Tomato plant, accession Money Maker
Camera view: tilt-top (135 deg); turntable rotation: 120 degrees
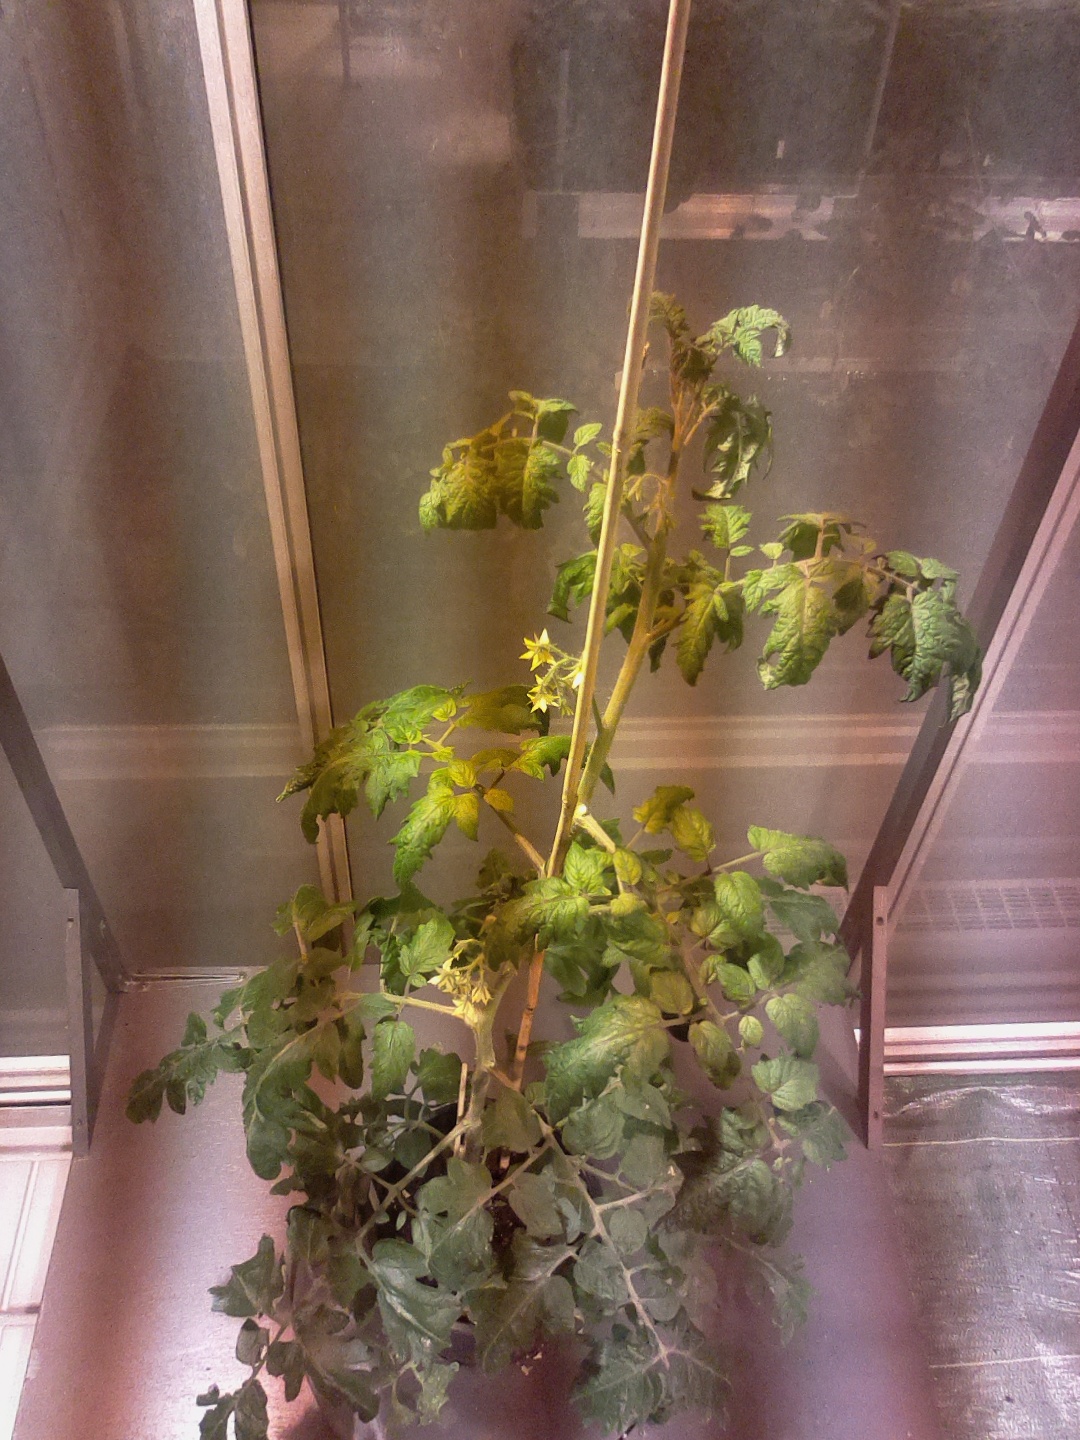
BBCH growth stage 68: Full flowering, 80%-90% of flowers open, more petals falling